Charles Sims (American football)

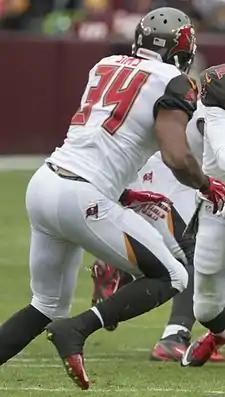
Sims with the Tampa Bay Buccaneers in 2014

Charles Edwards Sims (born September 19, 1990) is an American former professional football running back. He was selected by the Tampa Bay Buccaneers in the third round of the 2014 NFL draft. He played college football at Houston and West Virginia.